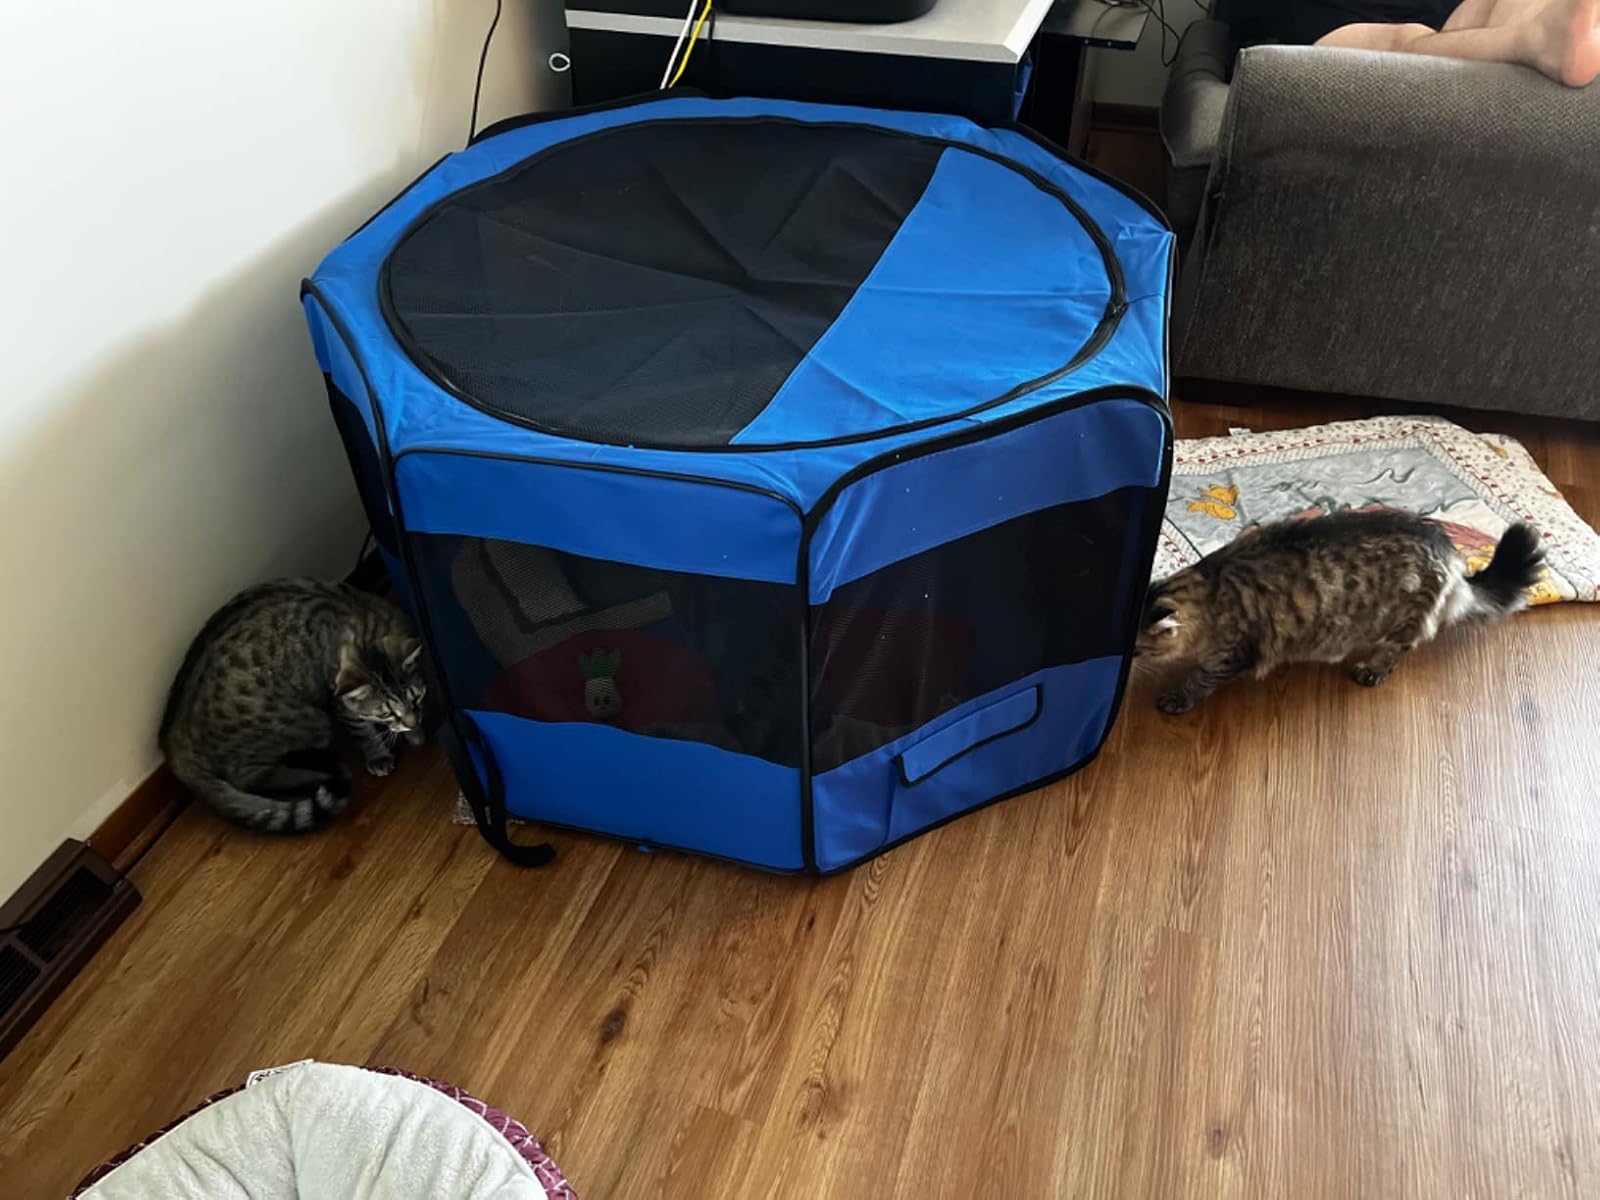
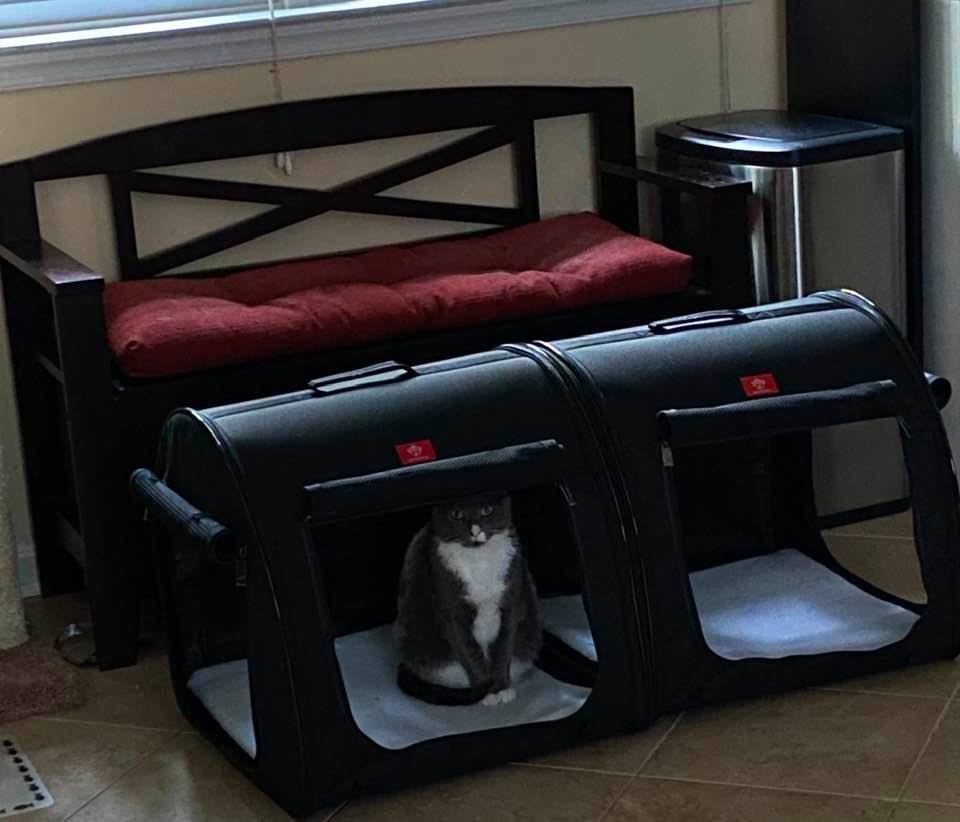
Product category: items_kennel
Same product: no